Nathaniel Chapman

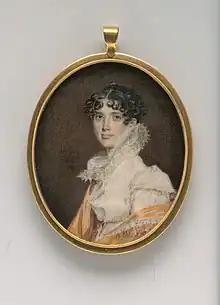
His wife, Rebekah Biddle, painted by Benjamin Trott (ca. 1815)

In 1808, he married Rebekah Biddle (1782-1870), the daughter of Clement Biddle and Rebekah Cornell of Philadelphia.